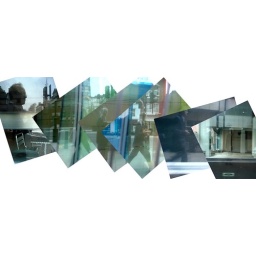
Shots of me reflected in shop windows as I walk from one Government building to another.